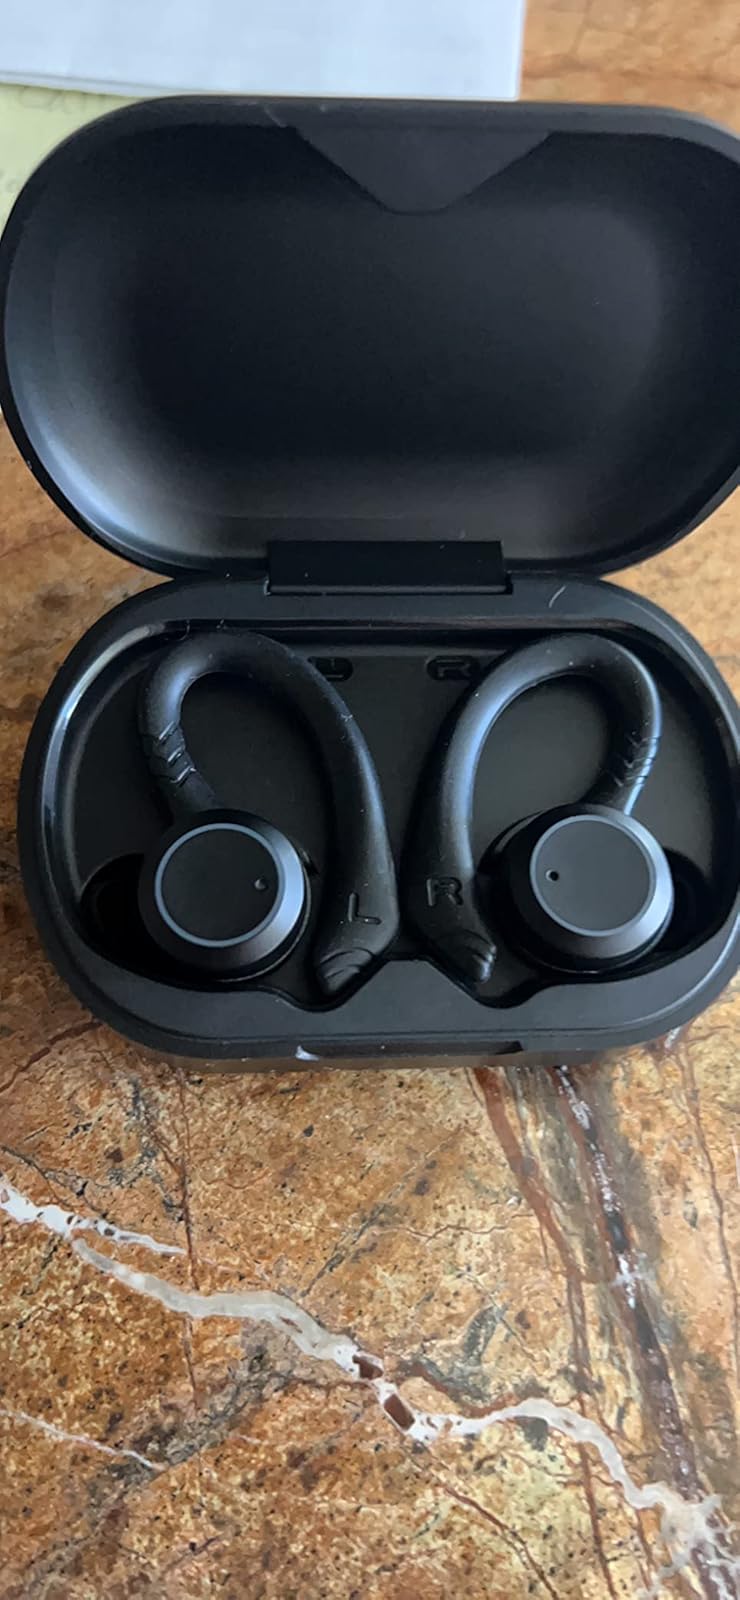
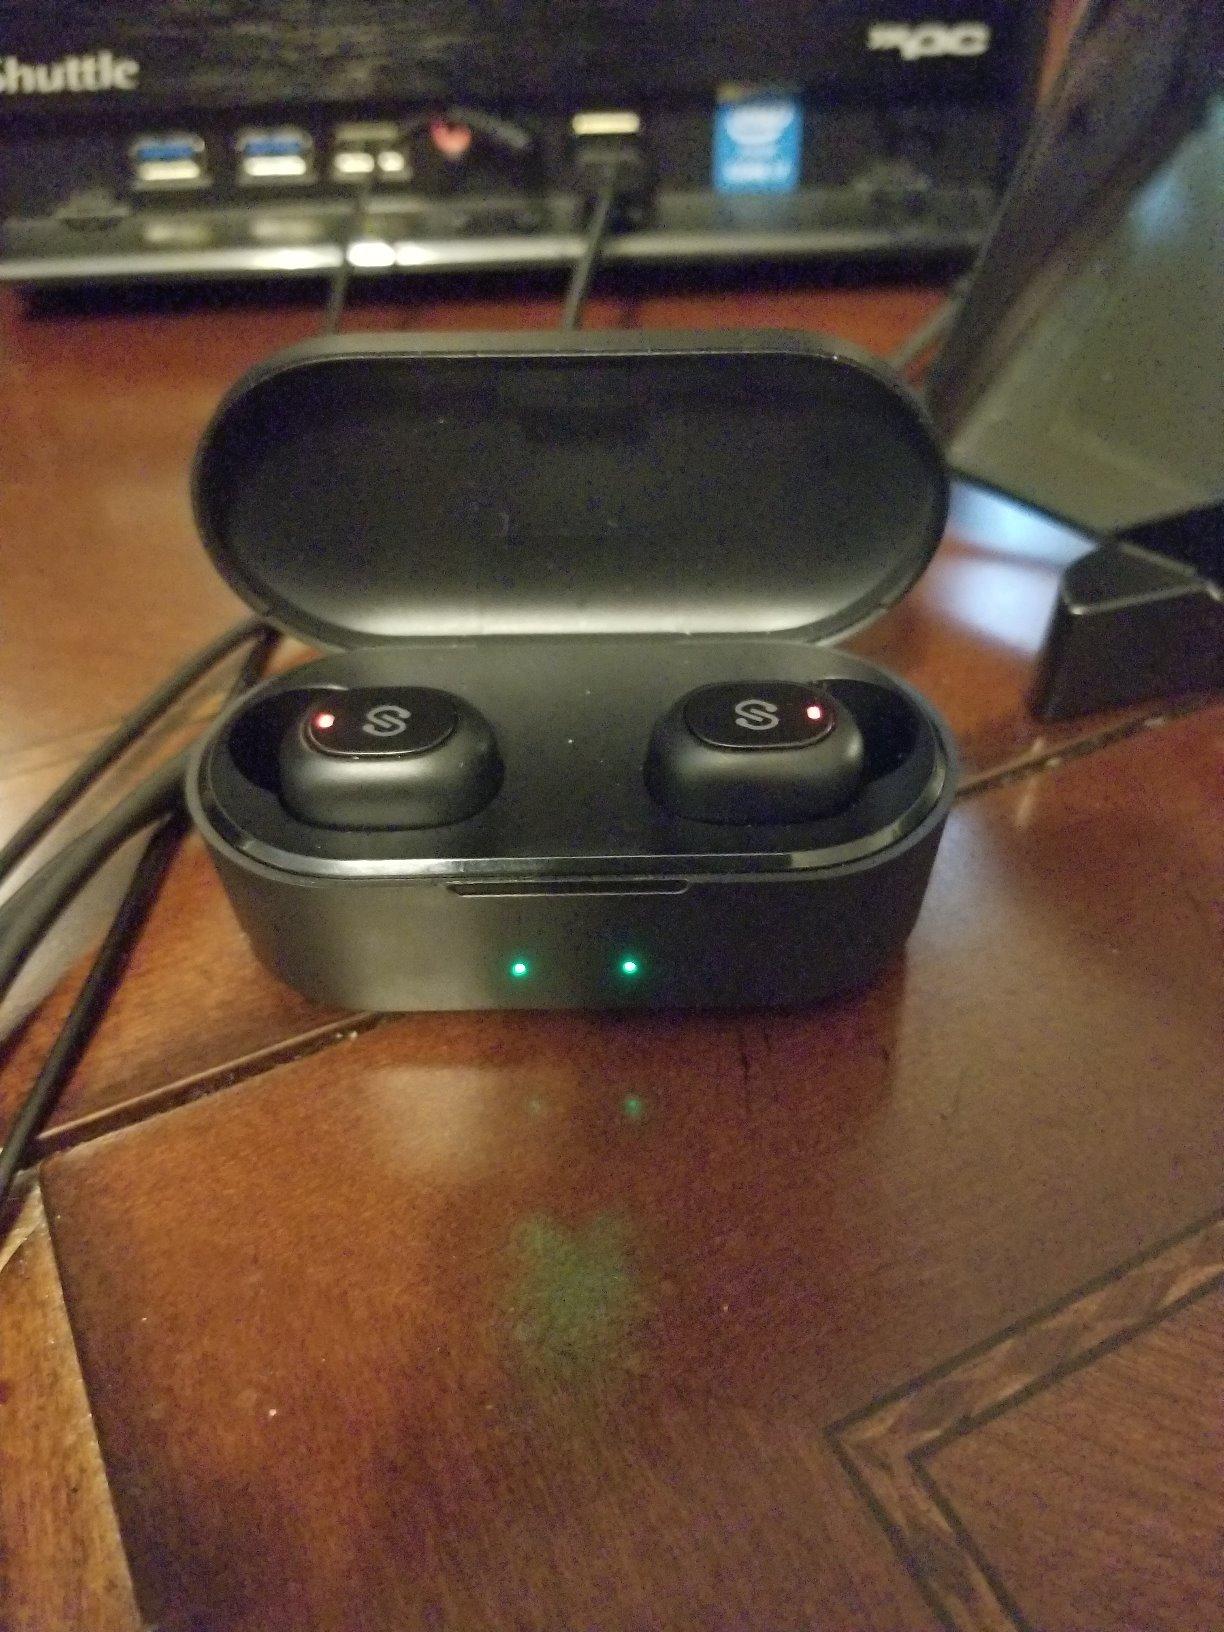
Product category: earbuds
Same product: no